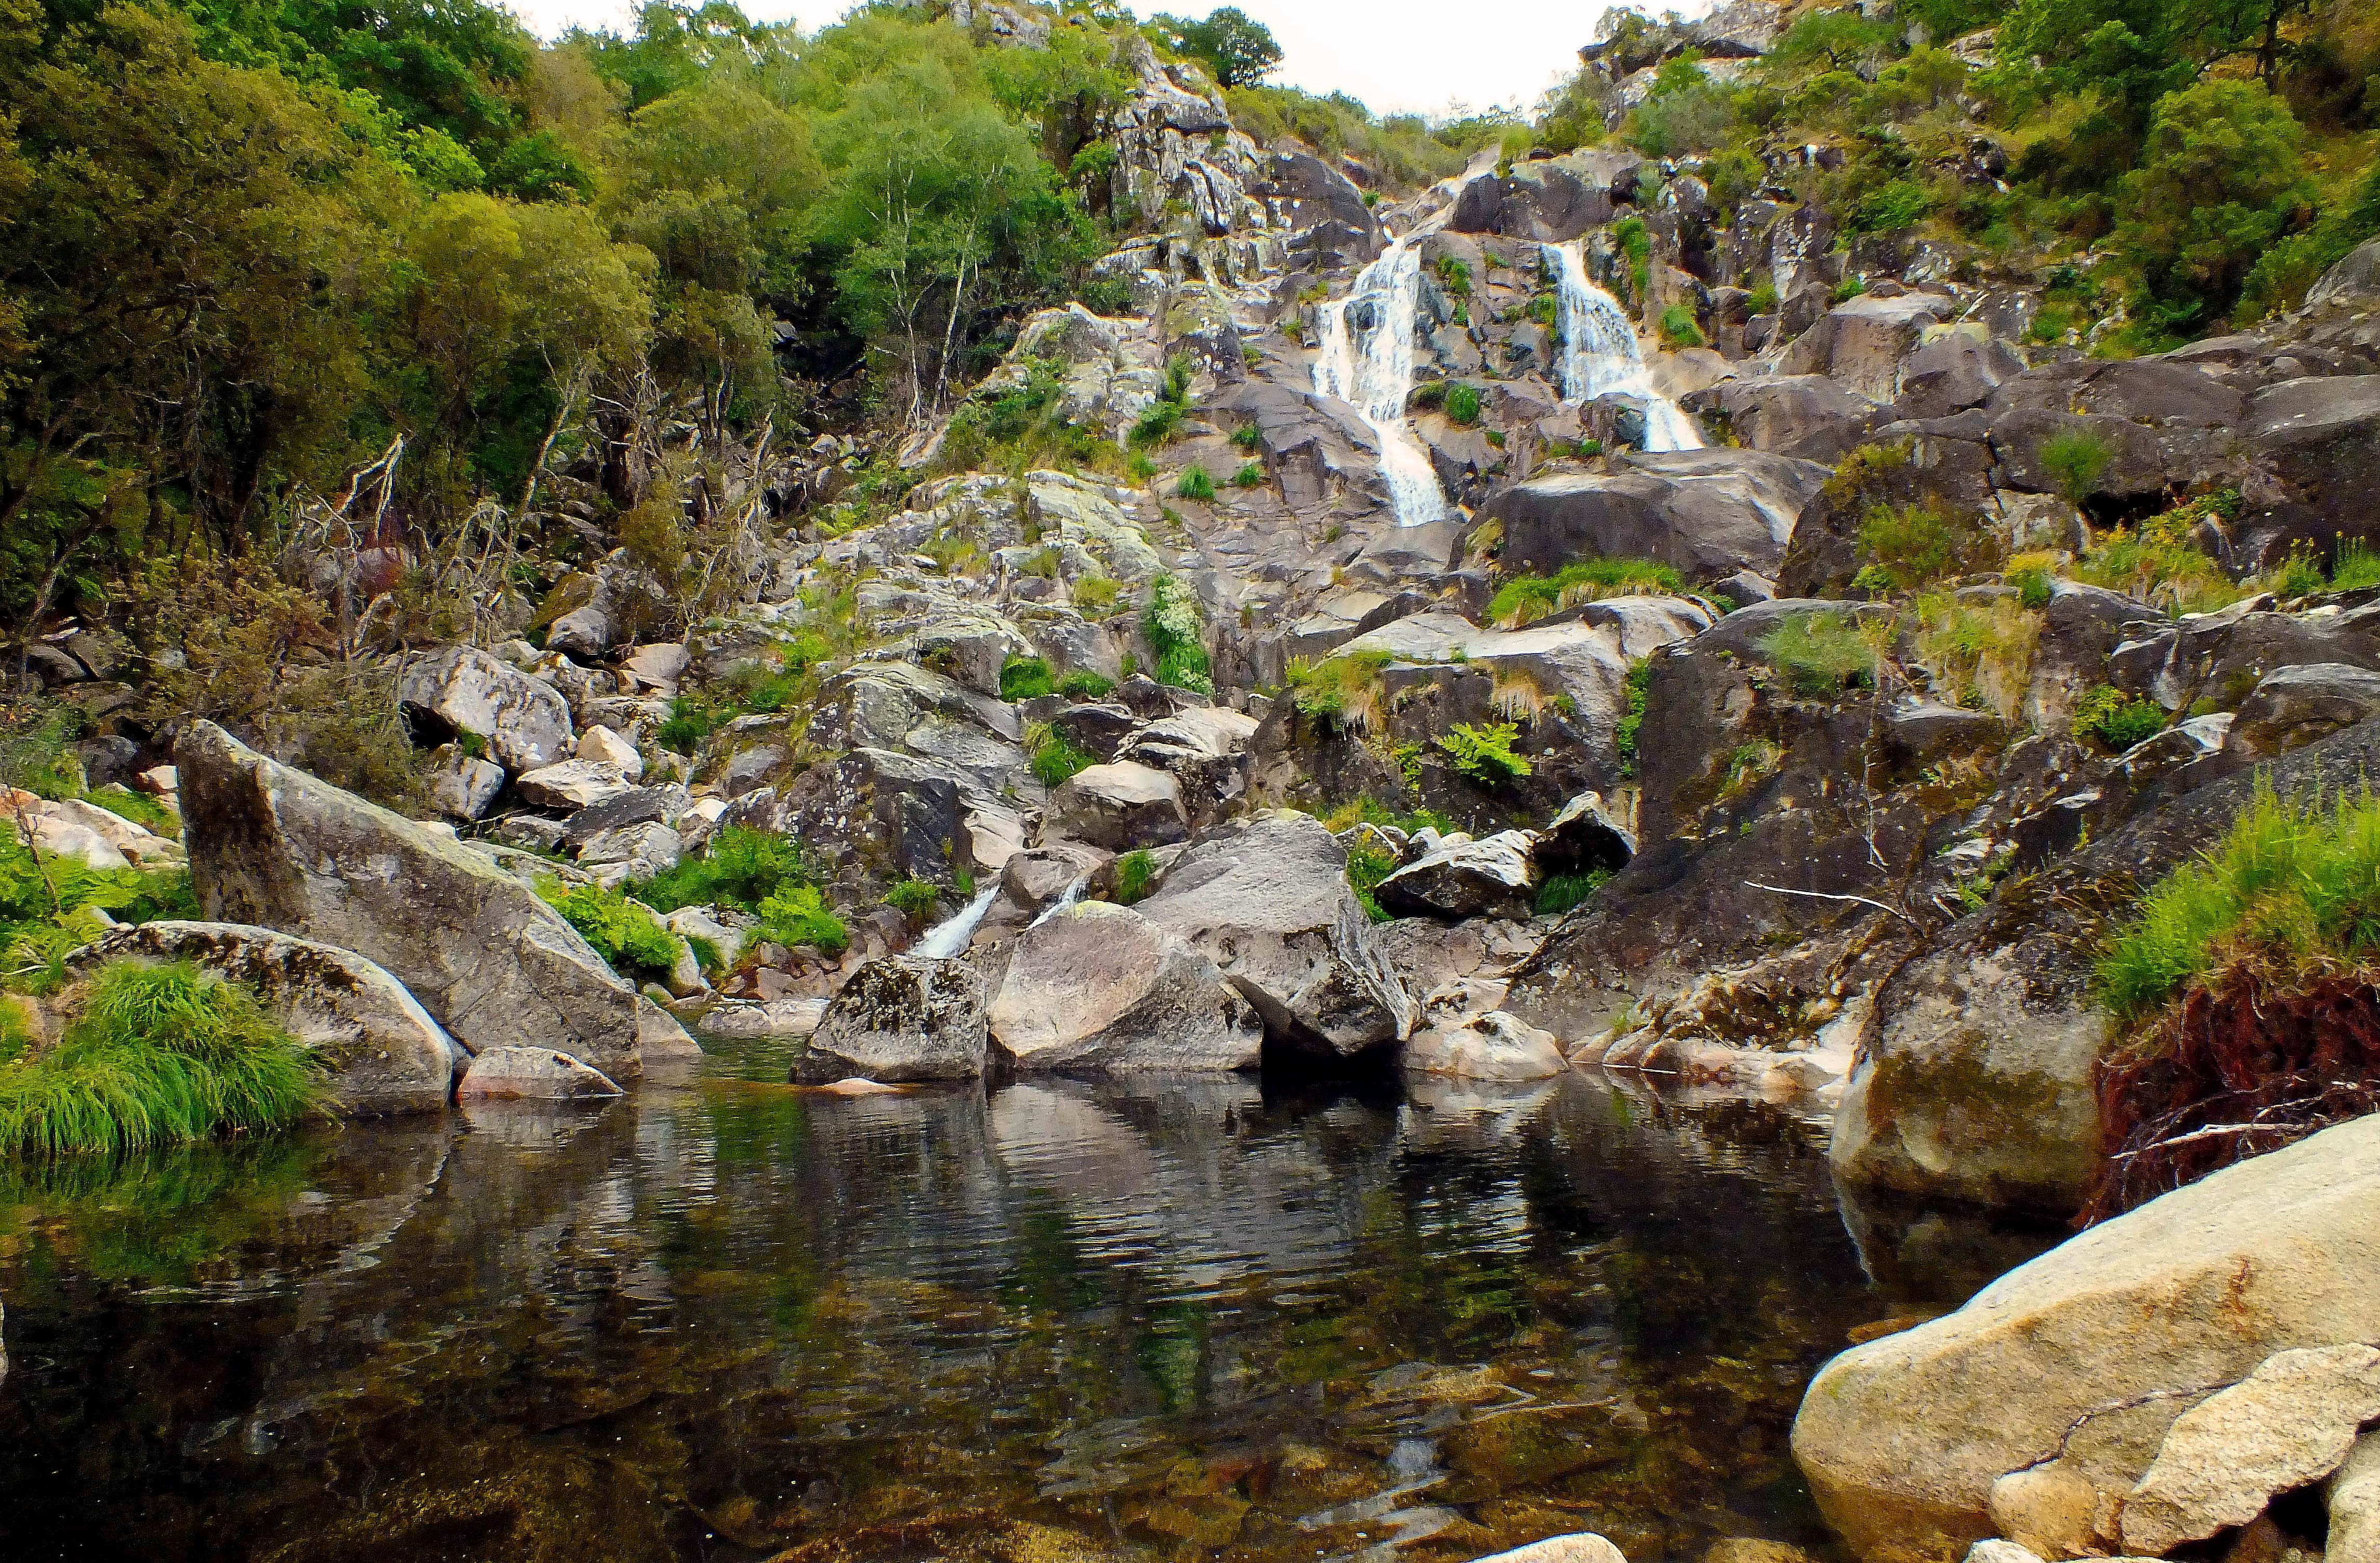
rock, waterfall, wilderness, river, valley, stream, jungle, rapid, spain, rainforest, espaa, galicia, pontevedra, water feature, wadi, ggl1, alama, liares, finepixhs20